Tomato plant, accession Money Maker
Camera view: horizontal (90 deg, fisheye); turntable rotation: 330 degrees
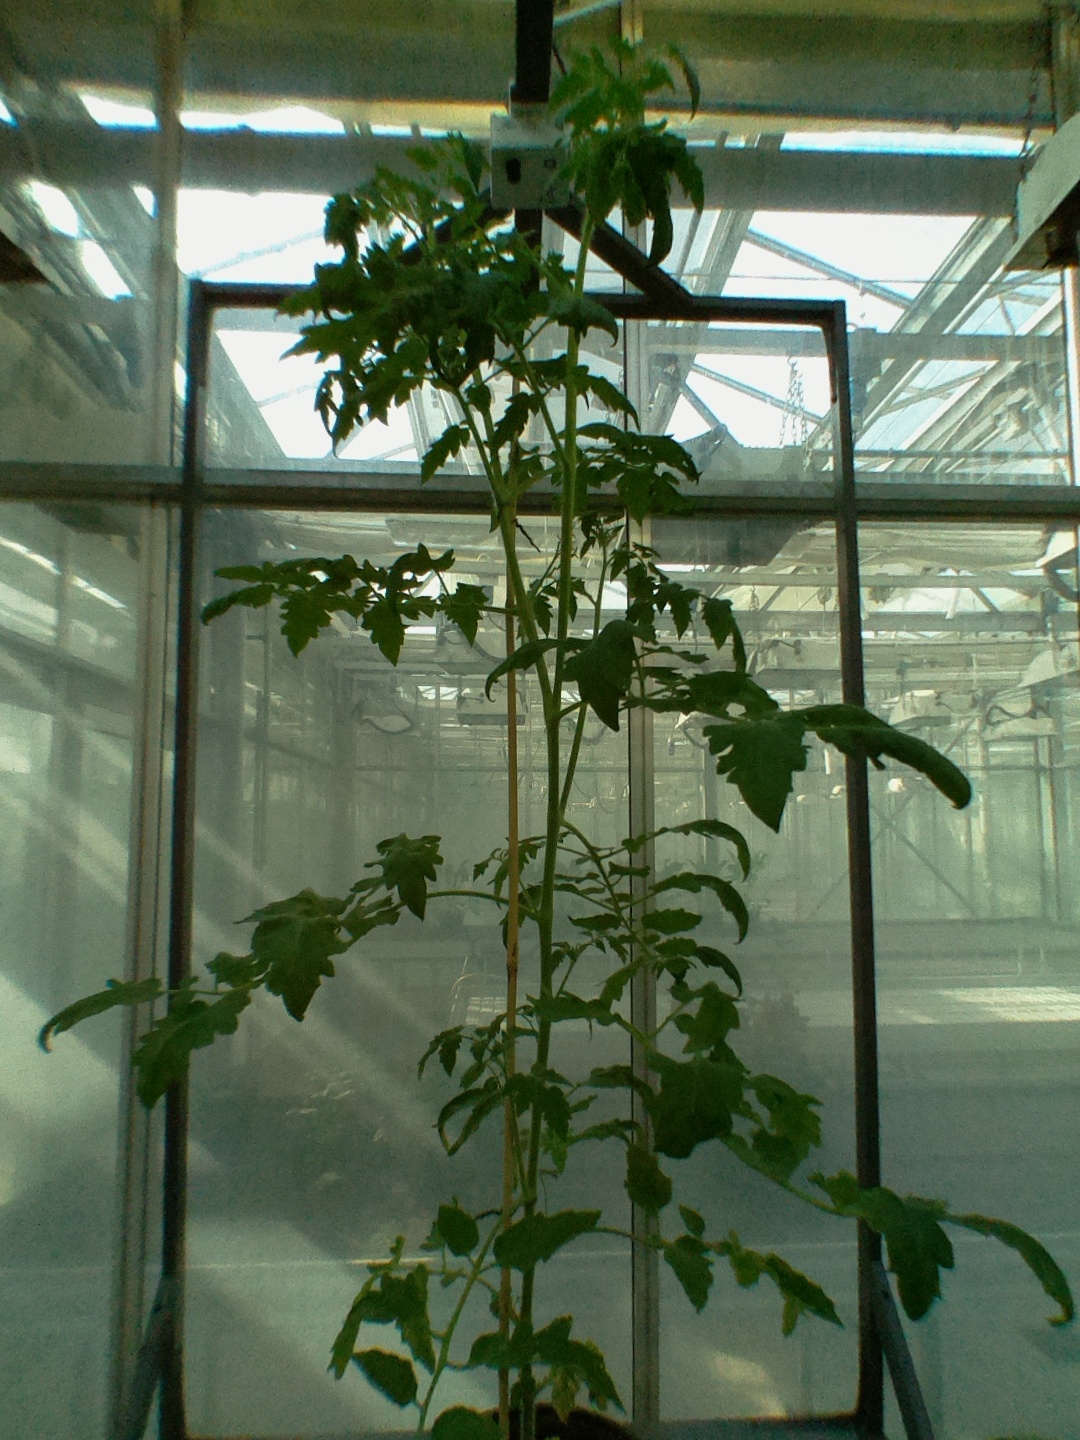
BBCH growth stage 68: Full flowering, 80%-90% of flowers open, more petals falling